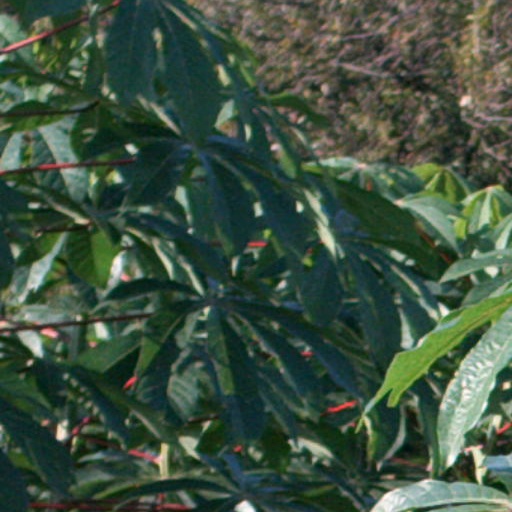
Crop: cassava